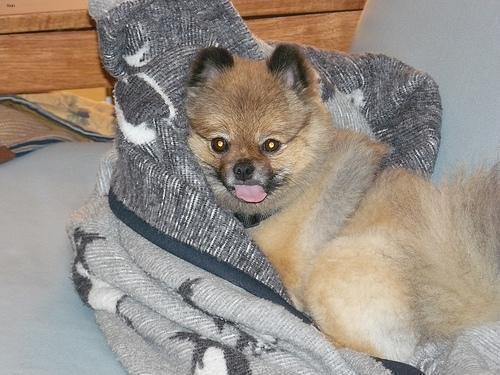
pomeranian